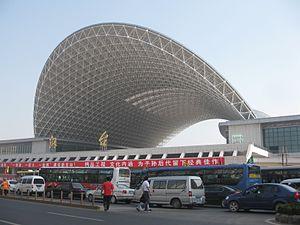
La façade de la Gare de Yantai